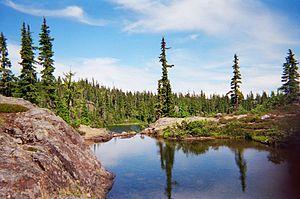
Le District régional de Strathcona en Colombie-Britannique est situé au Sud-Ouest de la Province. Ce nouveau district résulte d'une réorganisation survenue en 2008, formant deux districts distincs à partir du District régional de Comox-Strathcona. Le District Régional de Strathcona conserve 91,6 % de la superficie de l'ancien district, mais seulement 42,1 % de sa population. Le siège du district est situé à Campbell River, mais durant une période transitoire, la majeure partie des opérations administratives continuent de se tenir dans la ville de Courtenay, siège du District régional de Comox Valley.